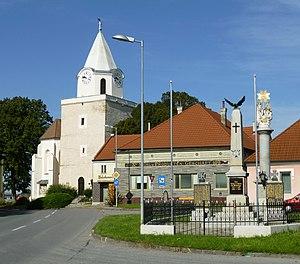
Großkrut est une commune autrichienne du district de Mistelbach en Basse-Autriche.